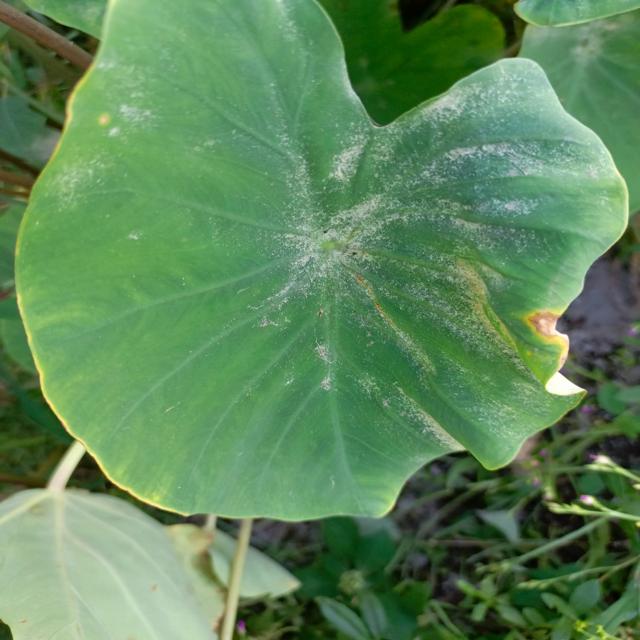
Label: Early_Blight